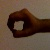
The image shows a hand gesture representing the number 0 in Indian Sign Language.